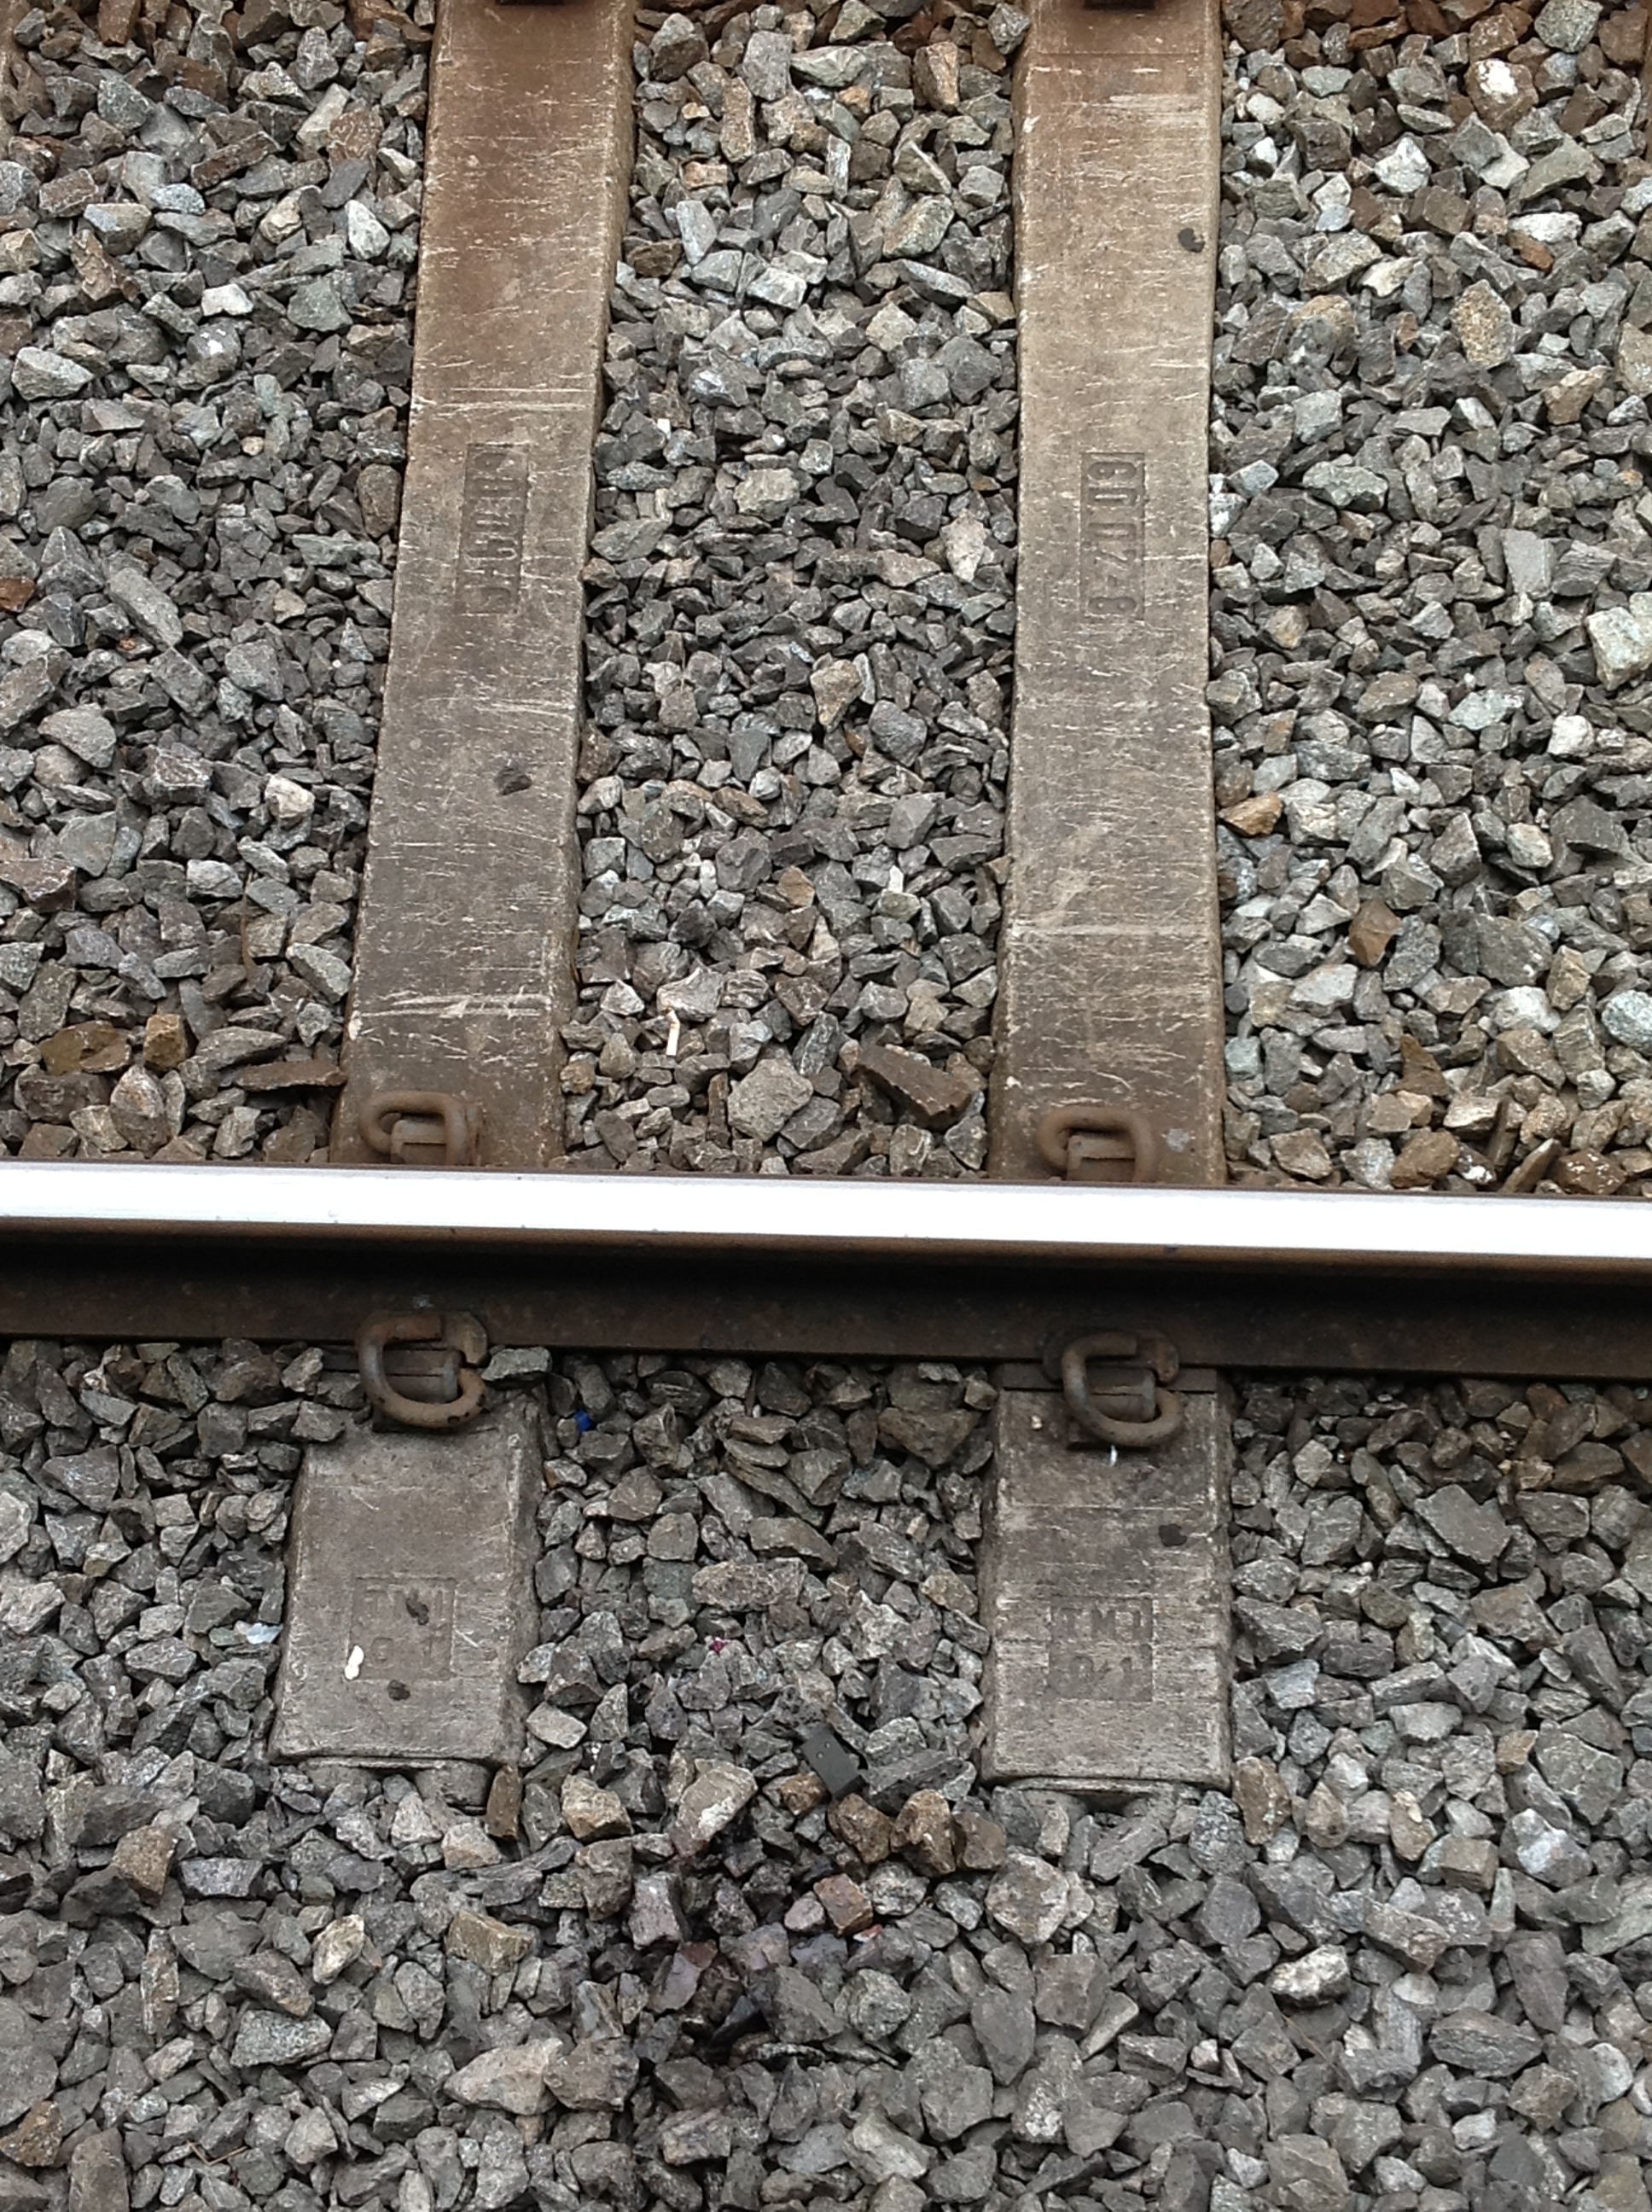
rock, wood, track, railway, railroad, rail, wall, asphalt, transit, transportation, transport, line, journey, metal, industrial, brick, material, iron, road surface